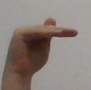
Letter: khaa